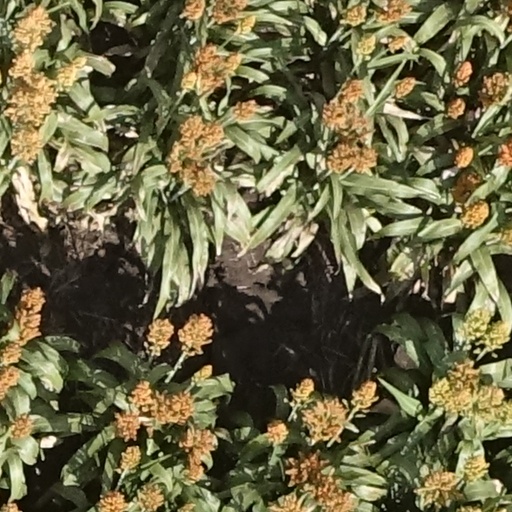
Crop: sorghum